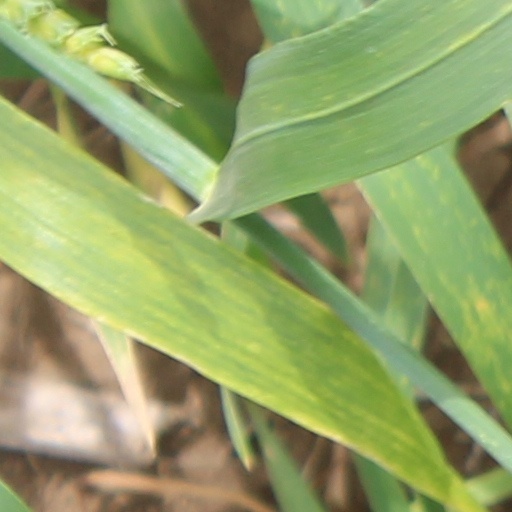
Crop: wheat